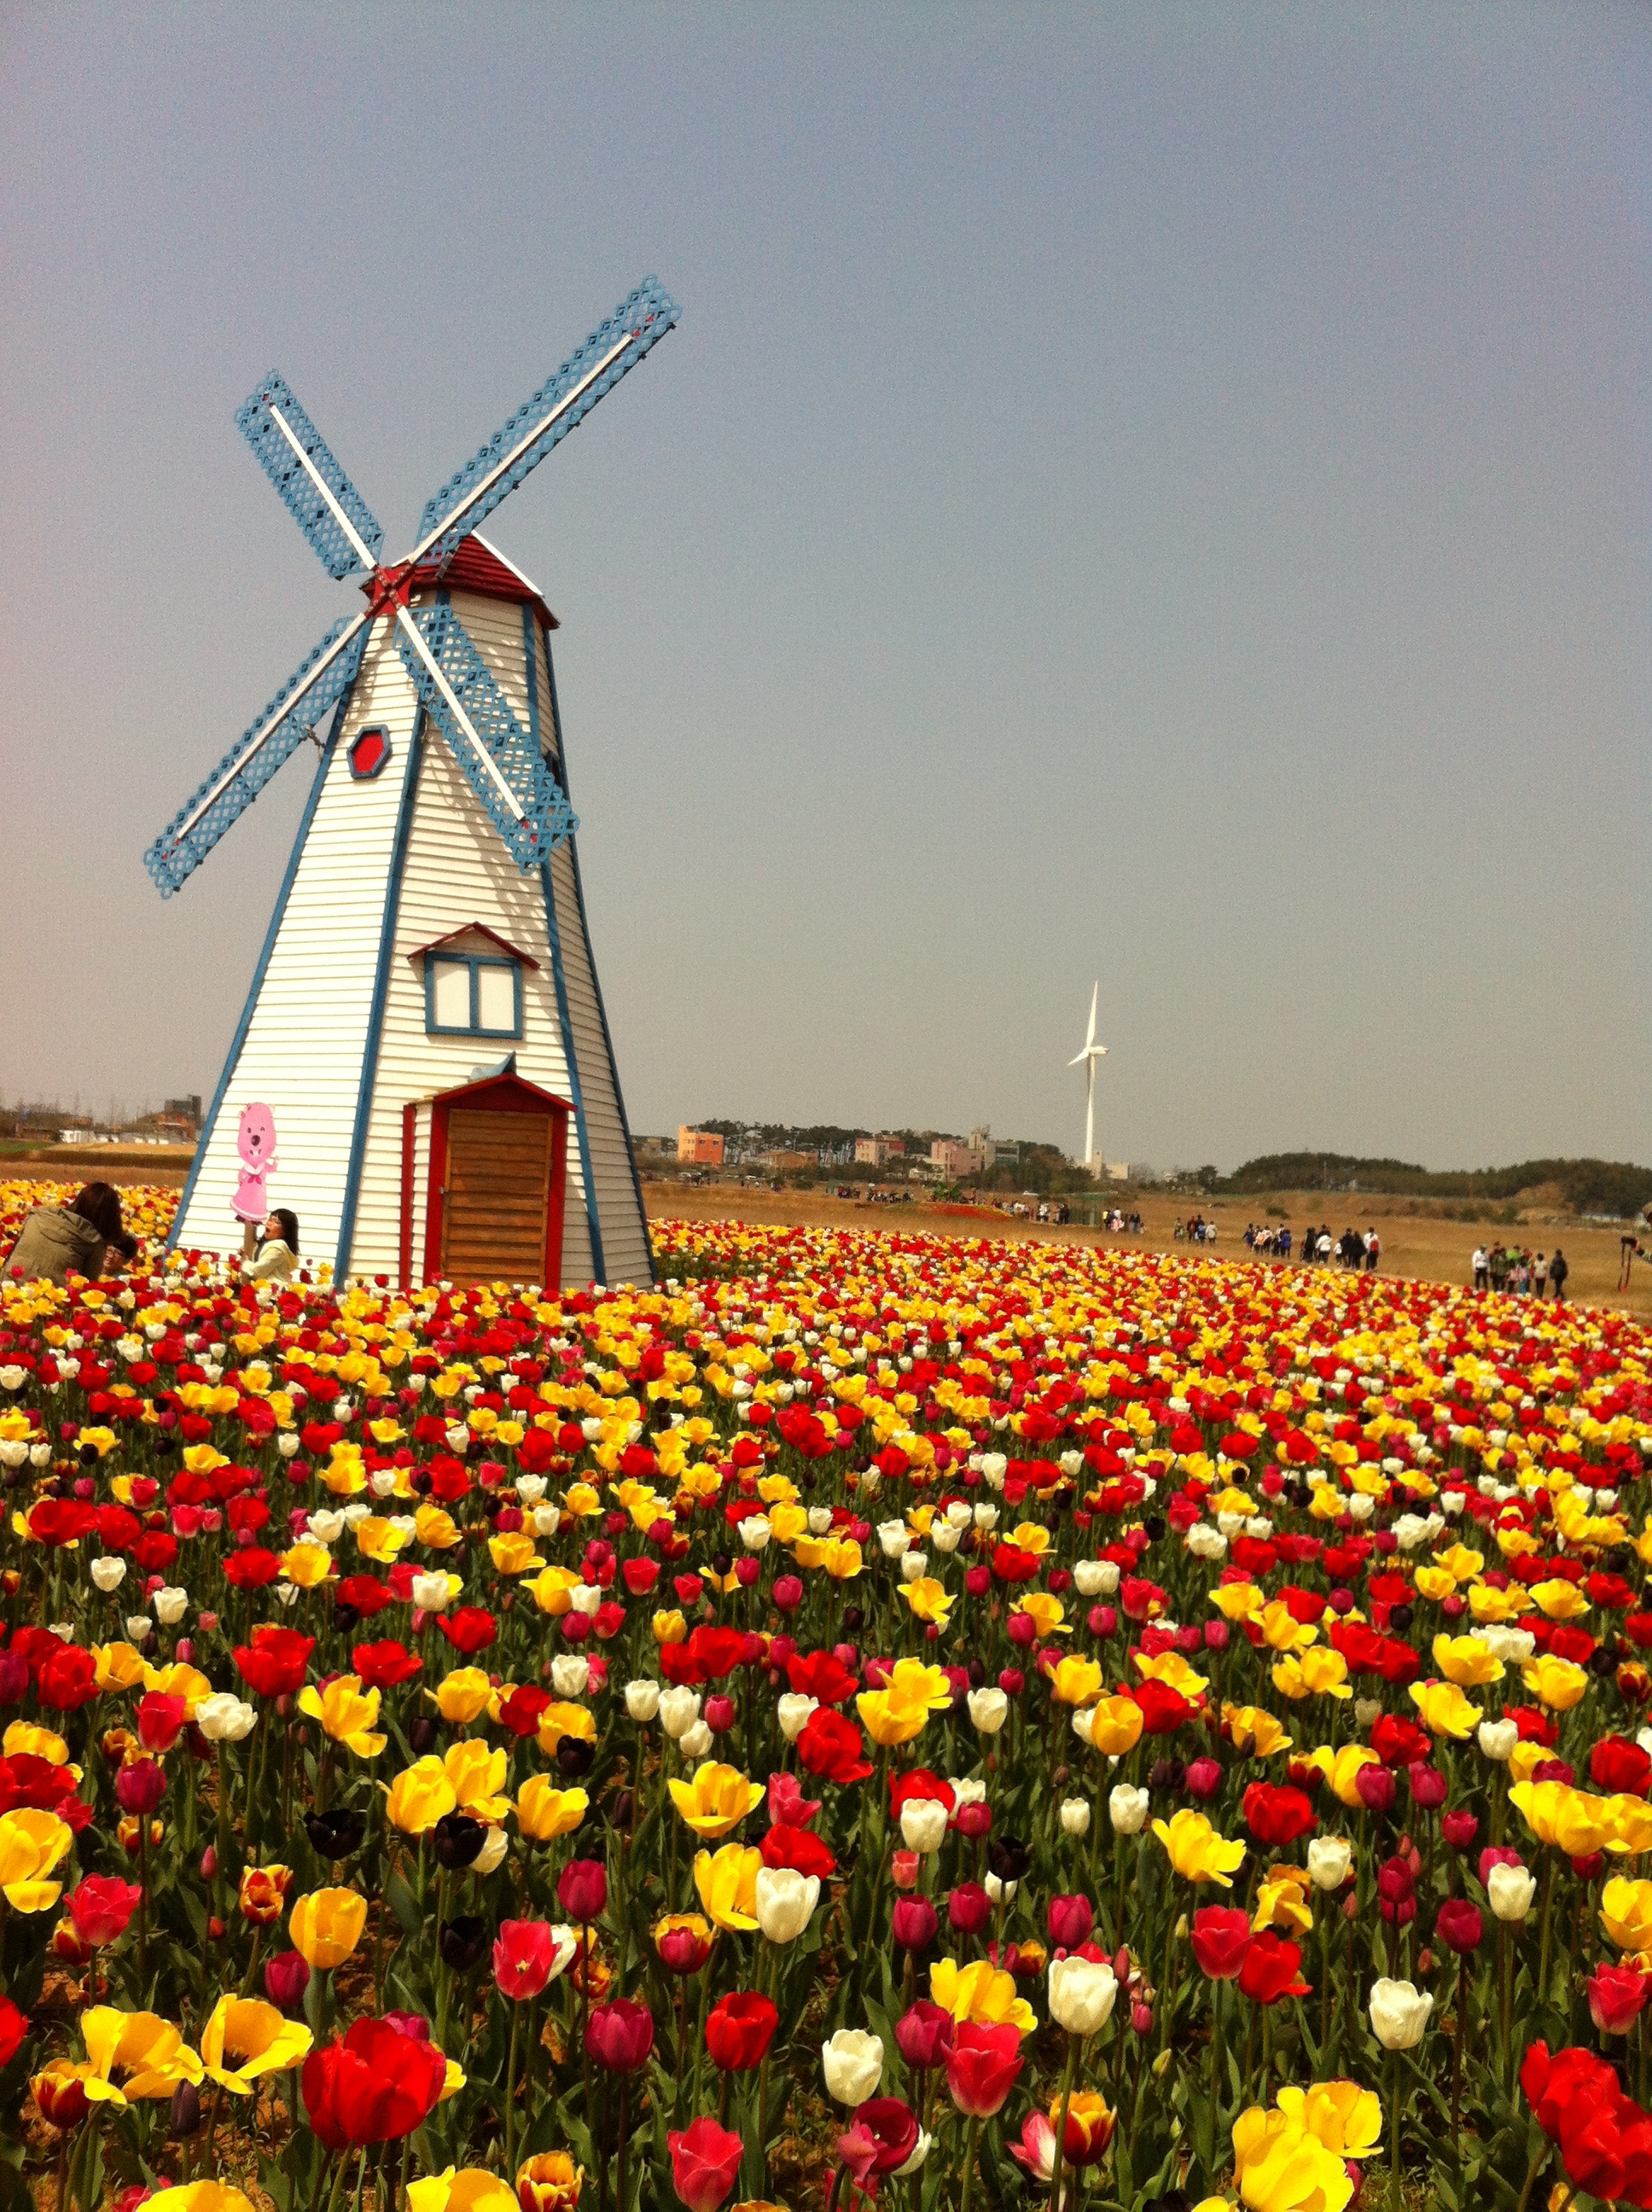
plant, field, flower, windmill, tulip, colorful, flowering plant, land plant